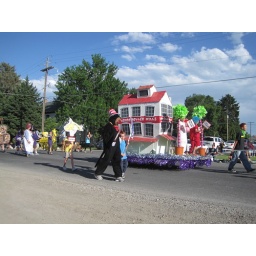
cat in the hat float with the roller mills all seussed up!